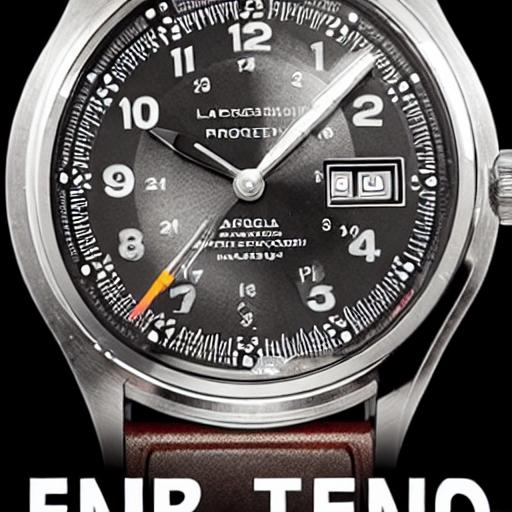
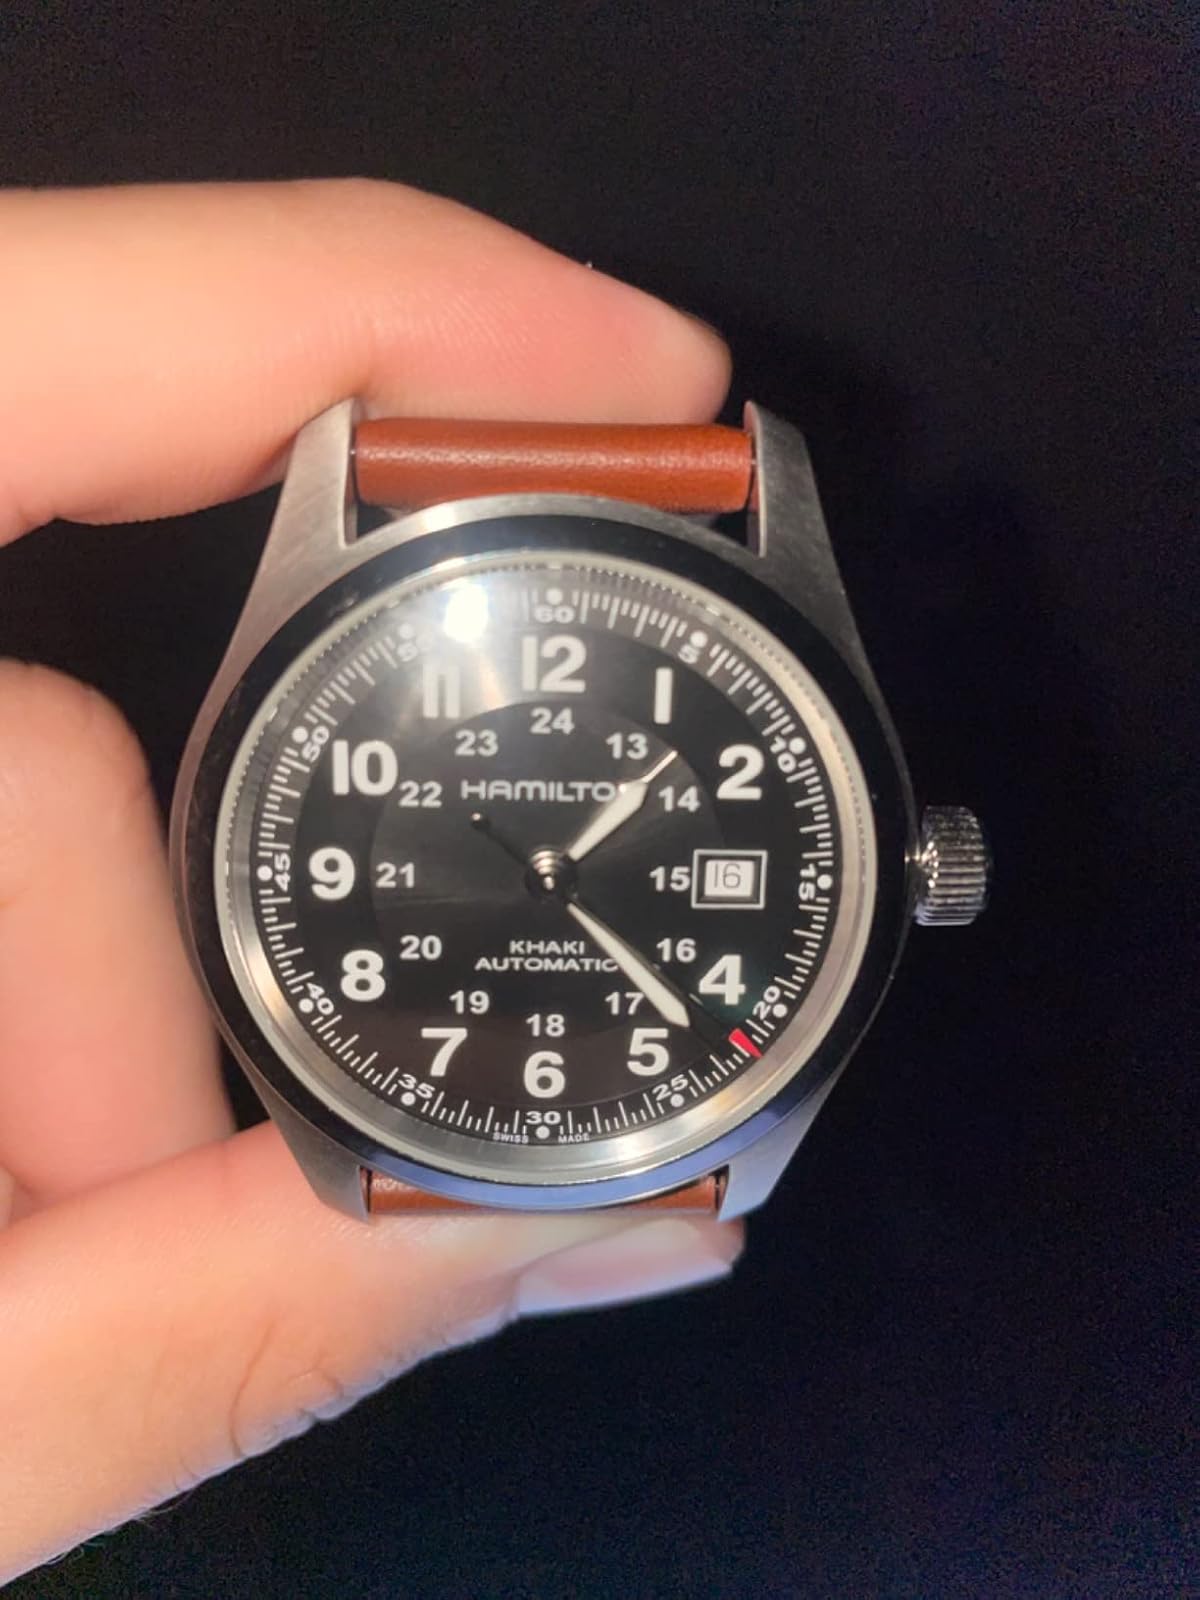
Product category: accessories_watch
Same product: no